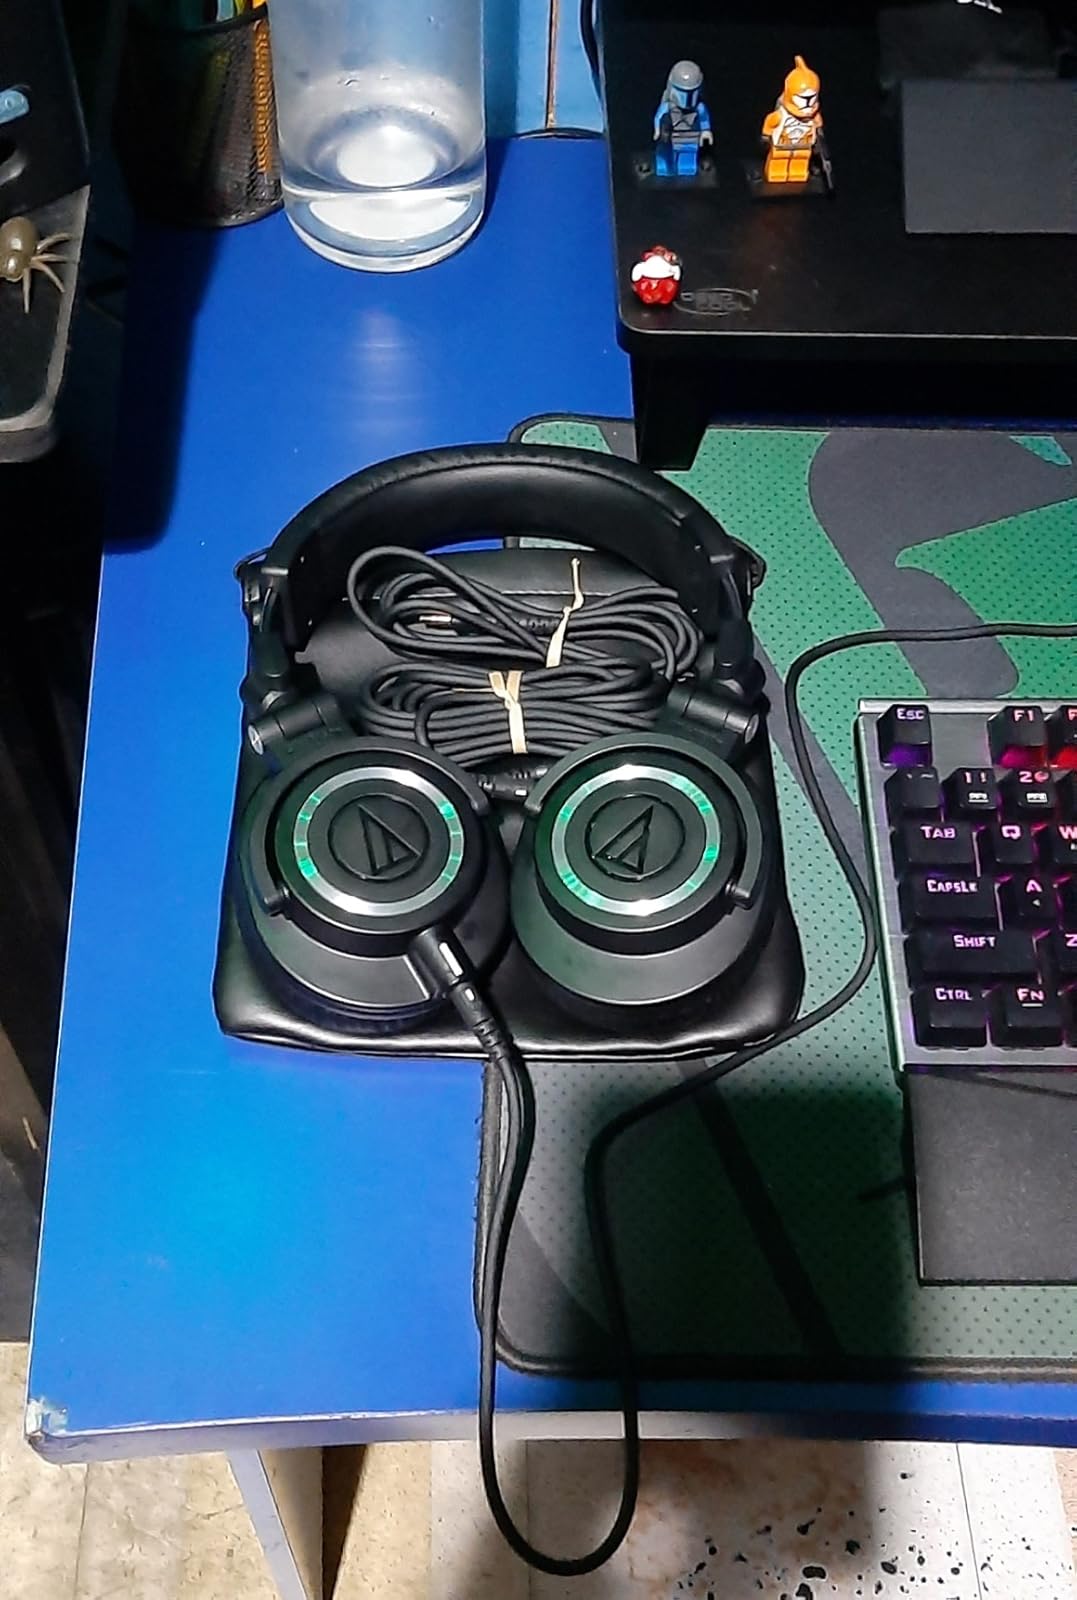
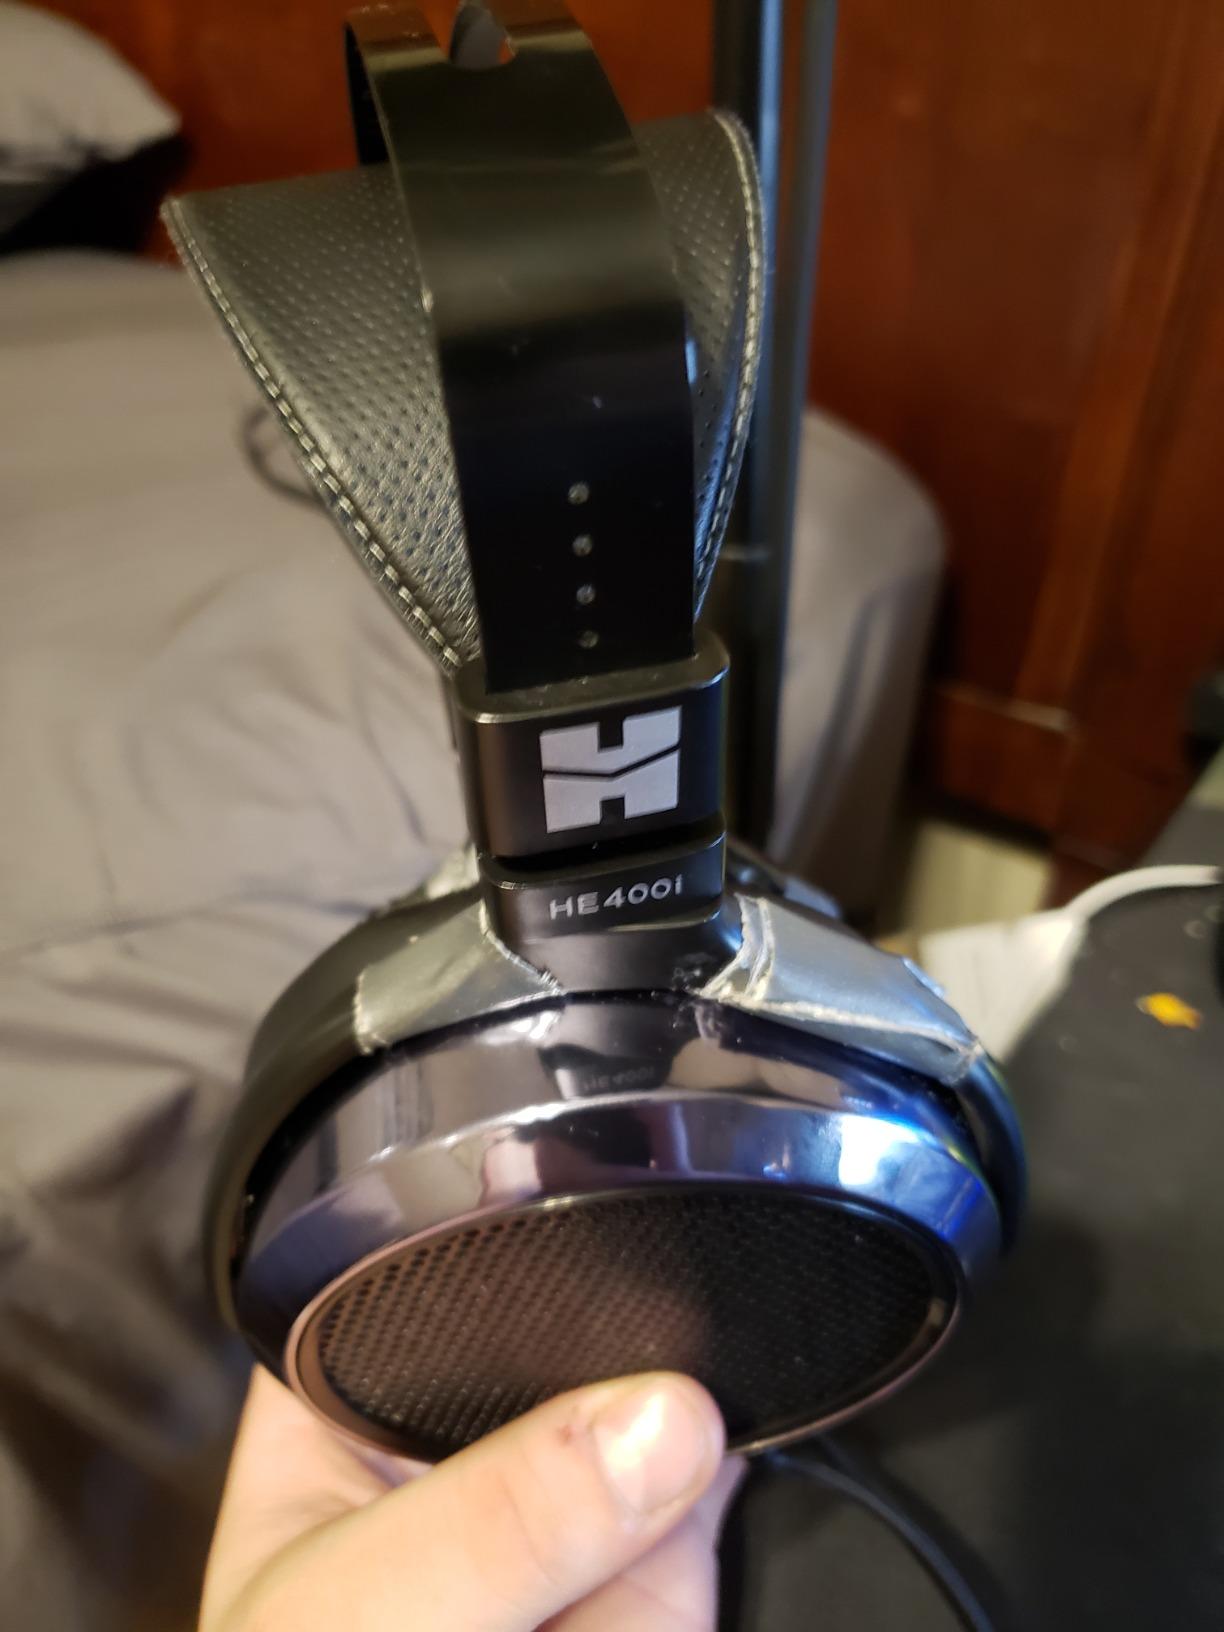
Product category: headphones
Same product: no